Triple Feature

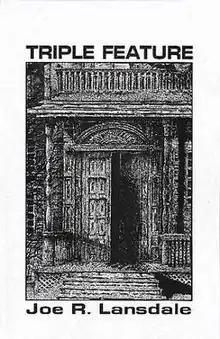

Triple Feature is a collection of works by American author Joe R. Lansdale, published in a very limited edition by Subterranean Press in 1999.